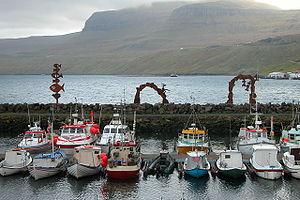
Un bateau est une construction humaine capable de flotter sur l'eau et de s'y déplacer, dirigé par ses occupants. Il répond aux besoins du transport maritime ou fluvial, et permet diverses activités telles que le transport de personnes ou de marchandises, la guerre sur mer, la pêche, la plaisance, ou d'autres services tels que la sécurité des autres bateaux.
Ce terme permet de désigner l'ensemble des navires pratiquant la pêche. Ces navires sont conçus pour permettre la pratique de la pêche en respectant certaines règles de sécurité, mais les conditions de travail et de vie y sont souvent rudes. En général, le nom d'un type de bateaux est en relation avec la pêche qu'il pratique, le type de poissons collecté, ou la technique utilisée. Parfois les navires constituent des flottilles qui pêchent de manière plus ou moins concertées. Dans le cadre en Europe des quotas de pêche mis en place pour une gestion communautaire de la pêche, des réductions de flottilles existent et les bateaux de pêche font comme d'autres navires l'objet d'un marché de l'occasion. Il existe des bateaux viviers qui conservent les animaux vivants et des bateaux usines capables de surgeler le poisson après l'avoir préparé sur place. Certains bateaux artisanaux sont équipés pour pouvoir emporter de la glace.